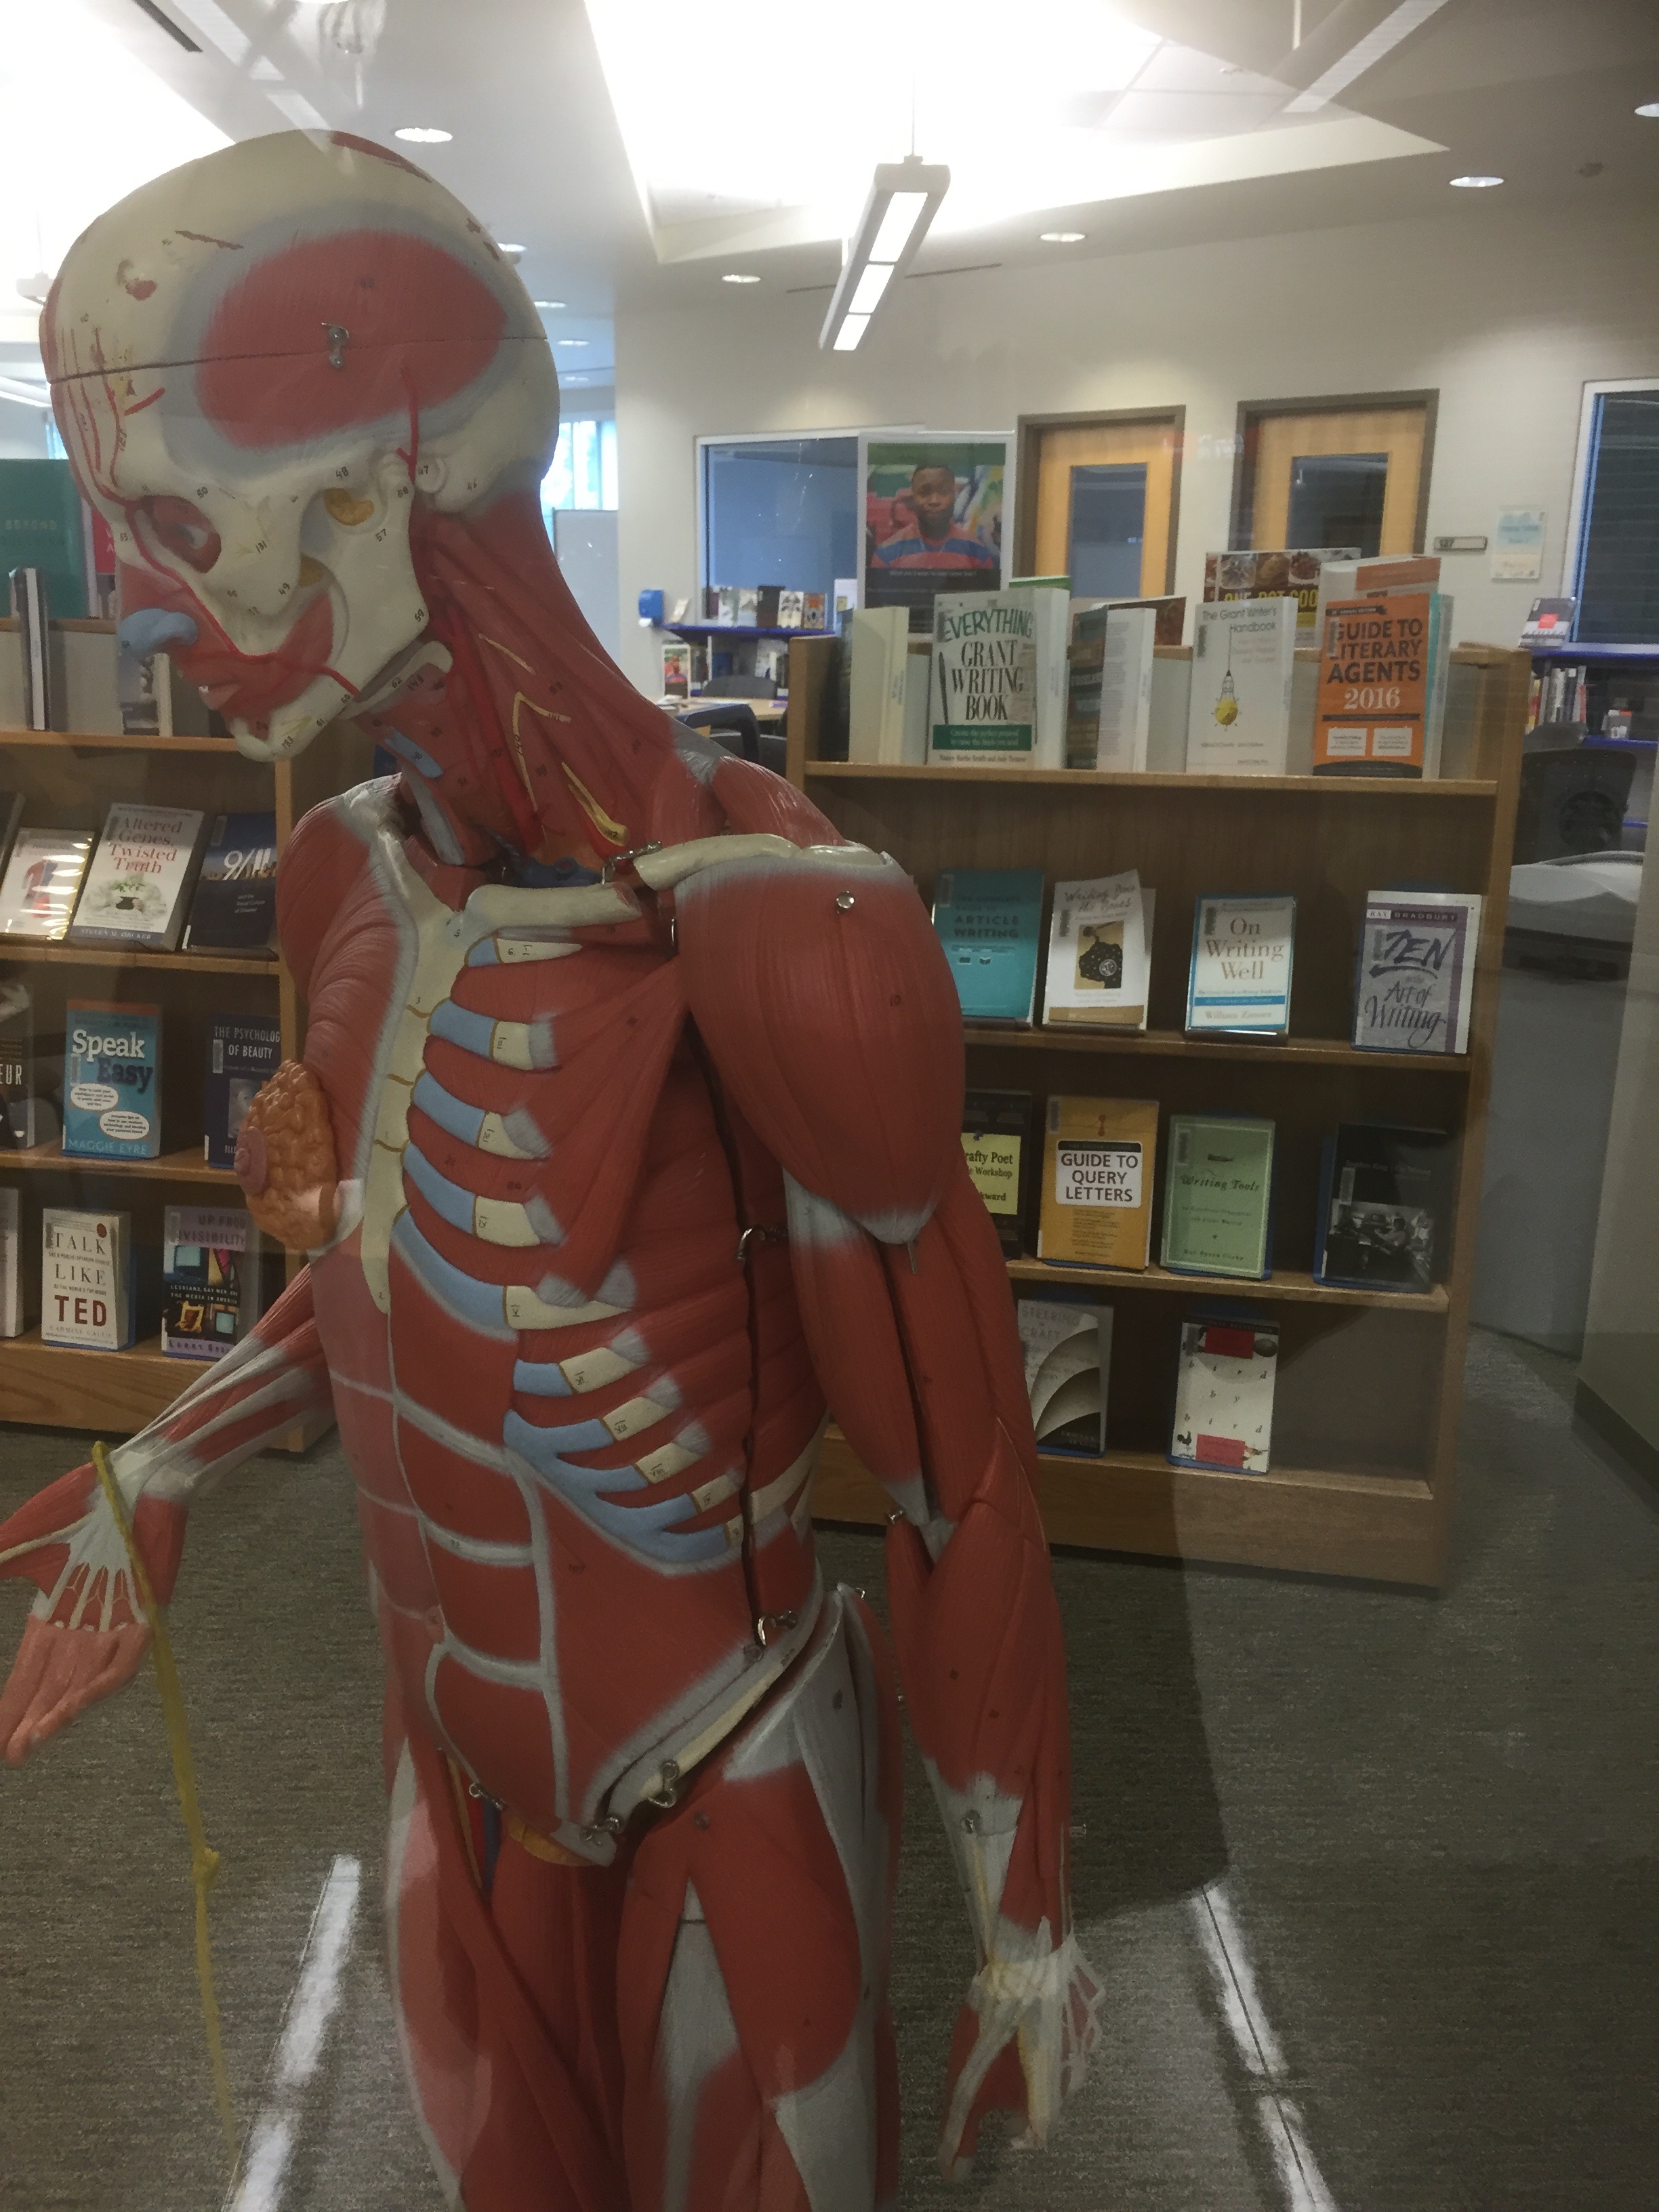
clothing, art, costume, comics